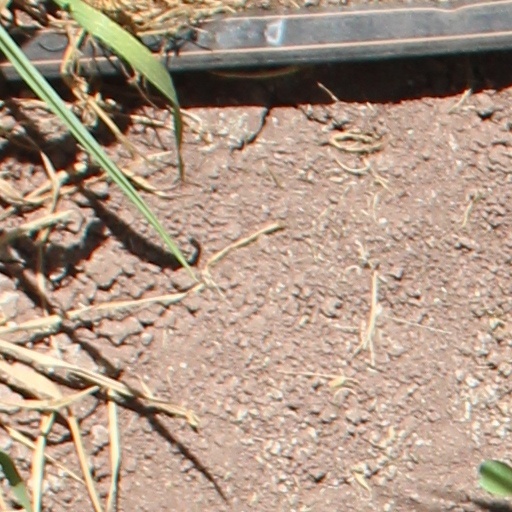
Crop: wheat